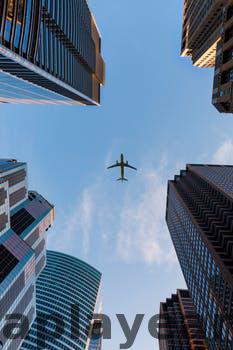
Label: Watermark